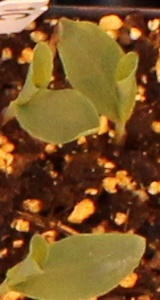
Label: Corn